Norberto Madurga

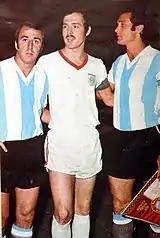
Madurga (left) with Franz Beckenbauer and Roberto Perfumo, Argentina v Bayern Munich,

After a friendly match between Boca Juniors and the Atlanta's third division in 1965, Boca Juniors showed its interest in hiring Madurga. Therefore, he was traded to the "Xeneize" in January 1966, with Néstor "Pipo" Rossi as coach. His debut with Boca Juniors was in the 1966 Copa Libertadores v. River Plate. The match ended 2–2 with Madurga scoring a goal. The following year, Madurga played as attacking midfielder ("n° 10")